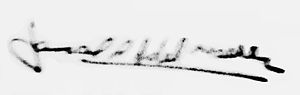
Gamal Abdel Nasser
Gamal Abdel Nasser blev Egyptens 2. præsident, da han efterfulgte præsident Muhammad Naguib, og han anses for at være en af de mest betydende arabiske ledere i moderne tid.